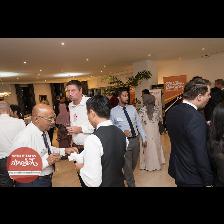
Label: Human